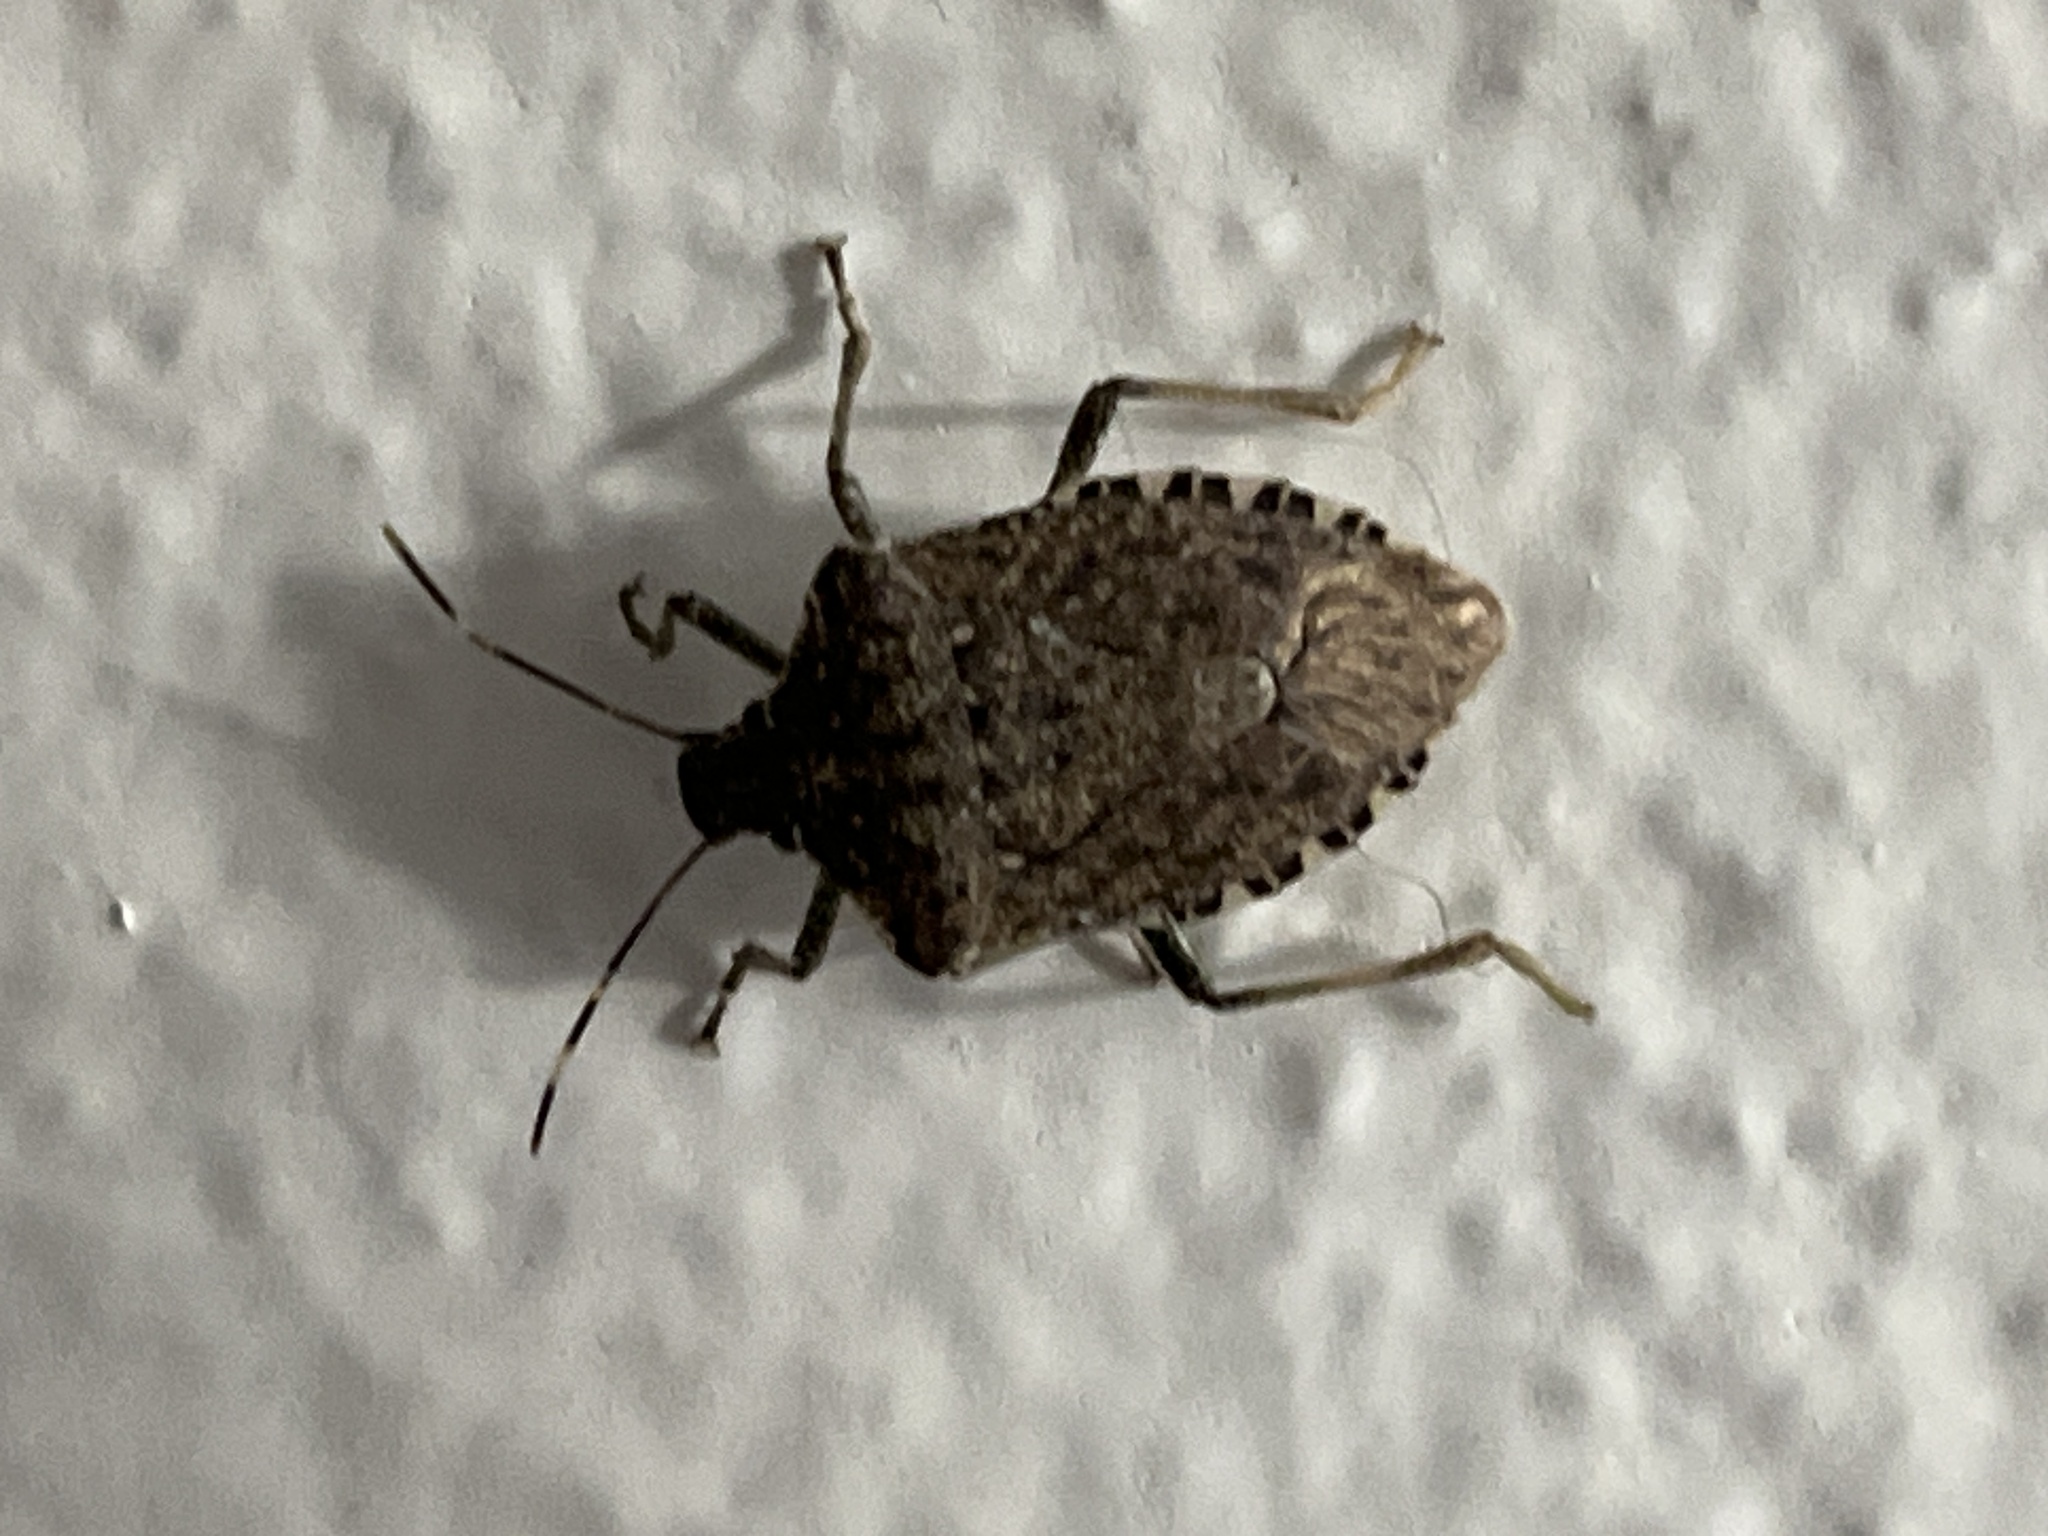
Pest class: stink_bug